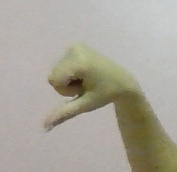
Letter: waw